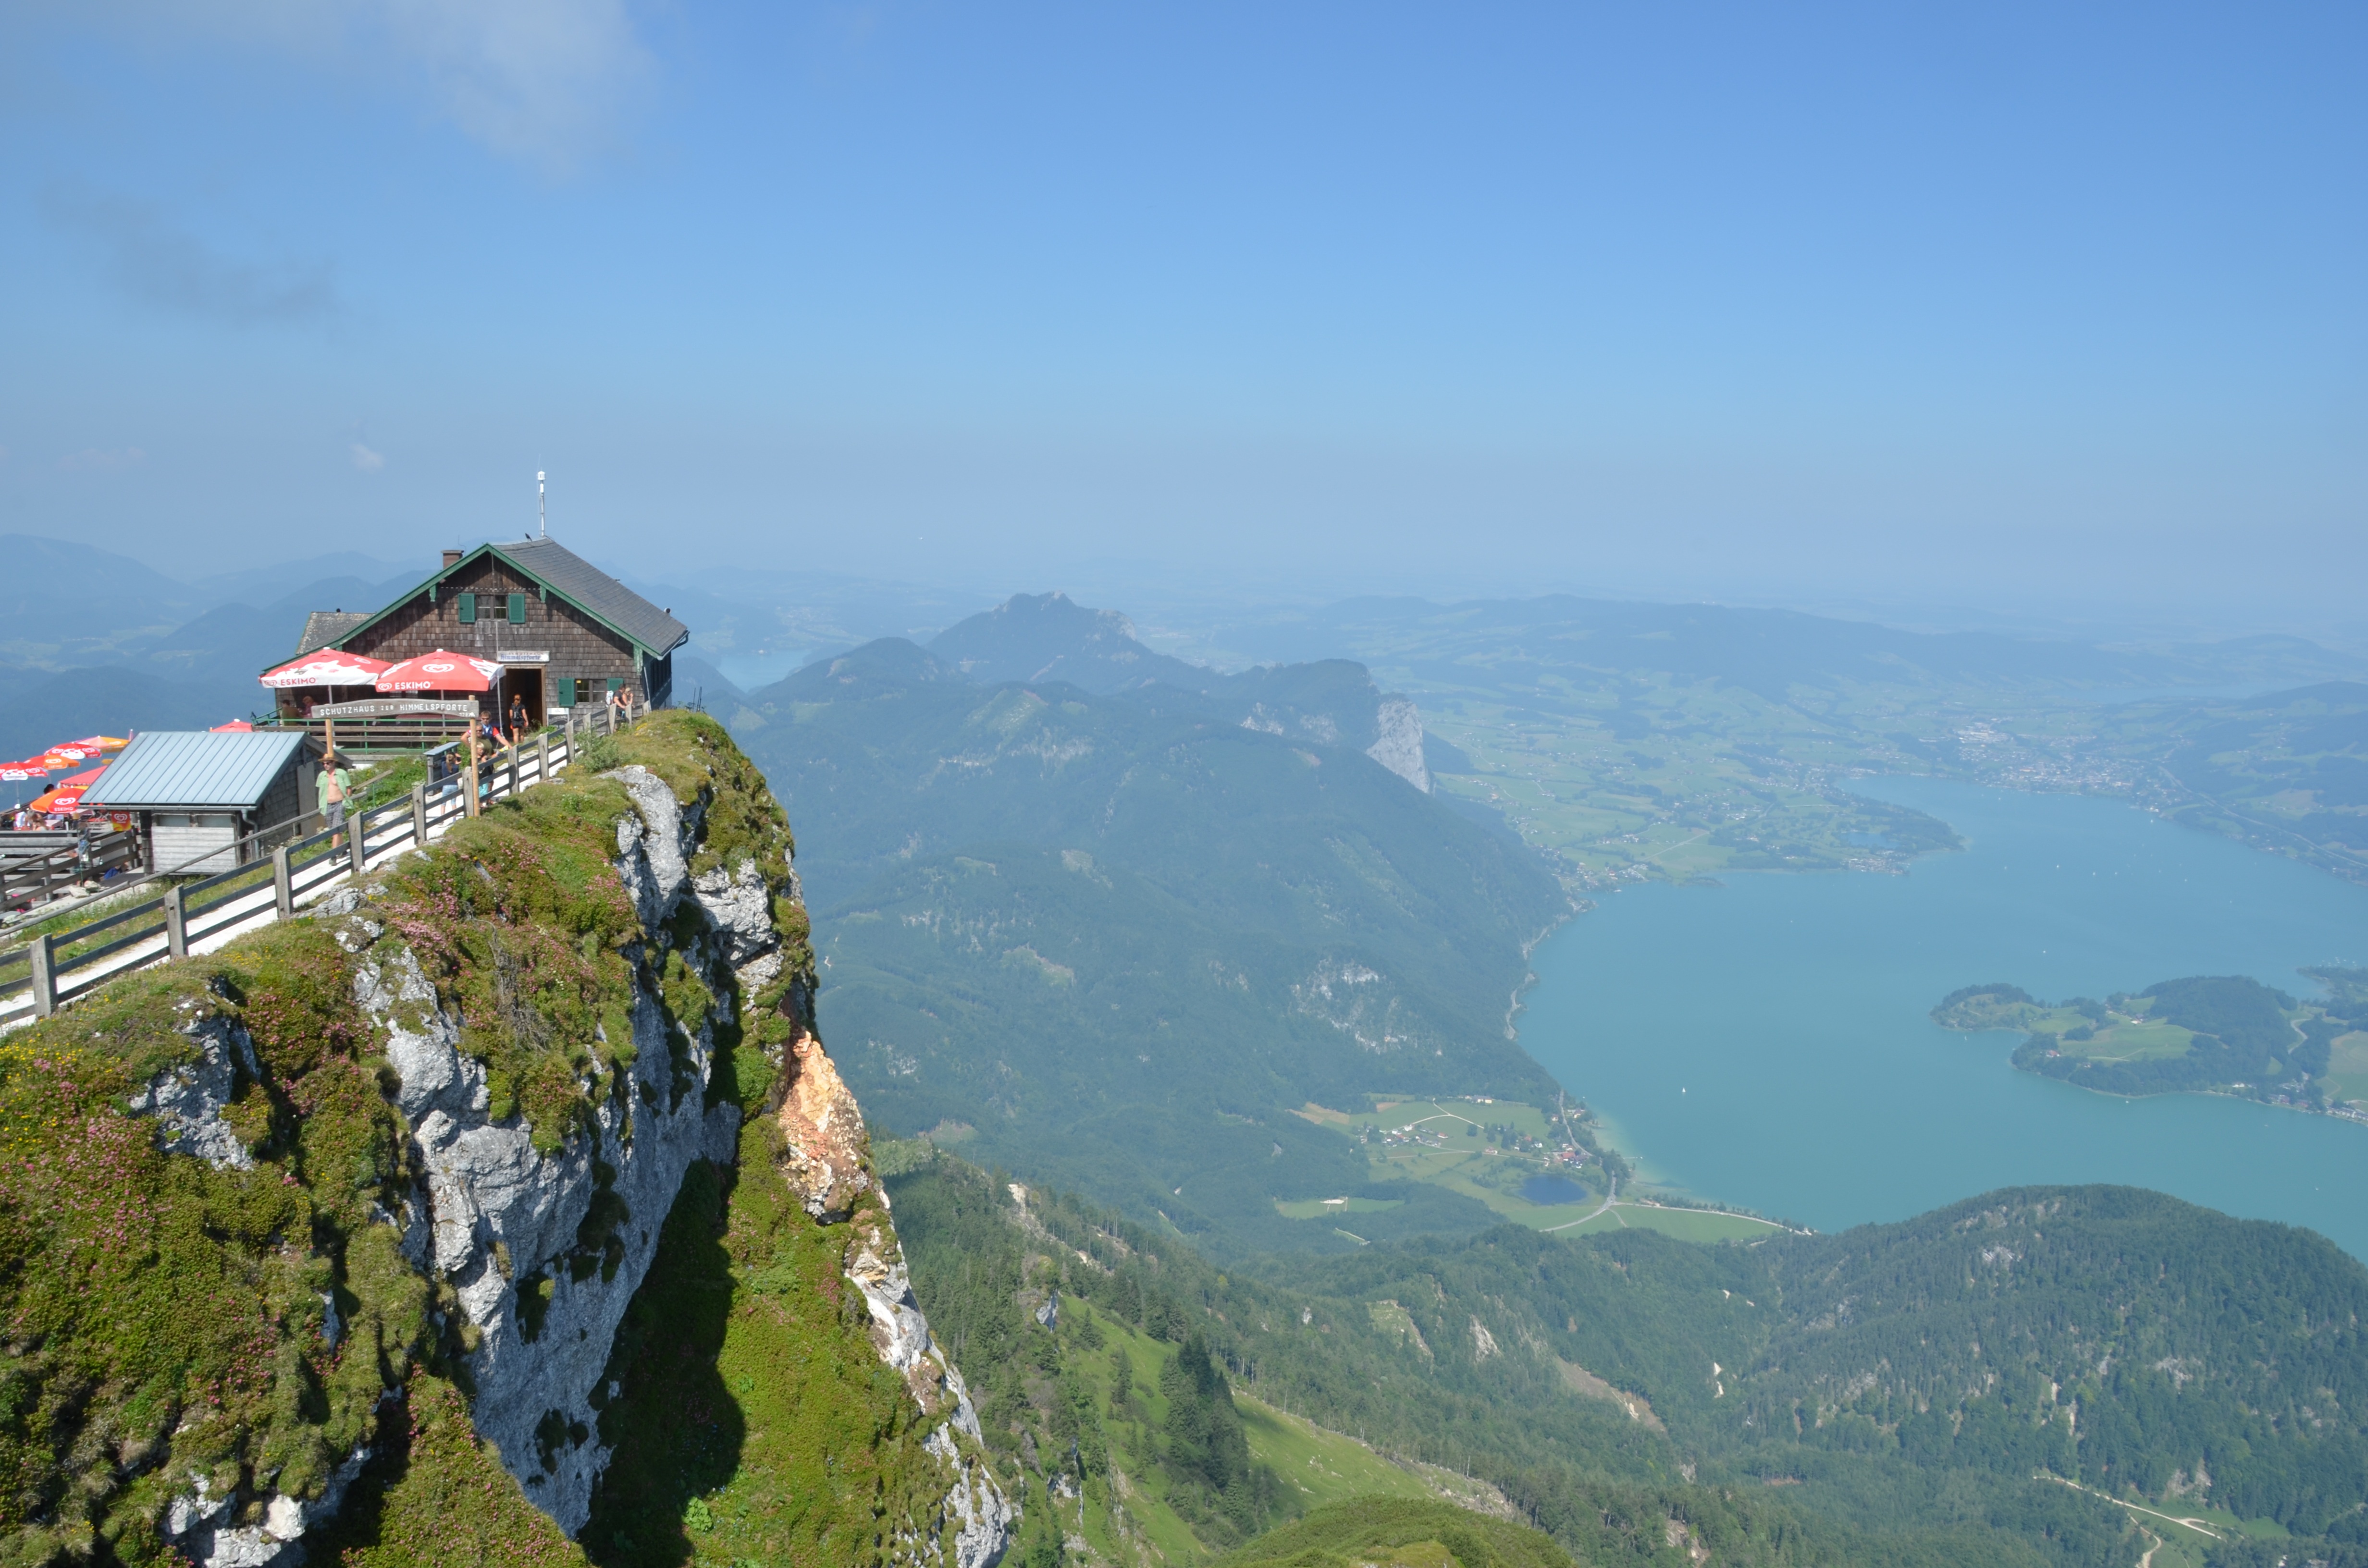
landscape, coast, walking, mountain, adventure, mountain range, cliff, fjord, extreme sport, terrain, ridge, summit, austria, sports, mountains, alps, plateau, fell, cape, landform, mountain hut, aerial photography, mountain pass, mondsee, mountainous landforms